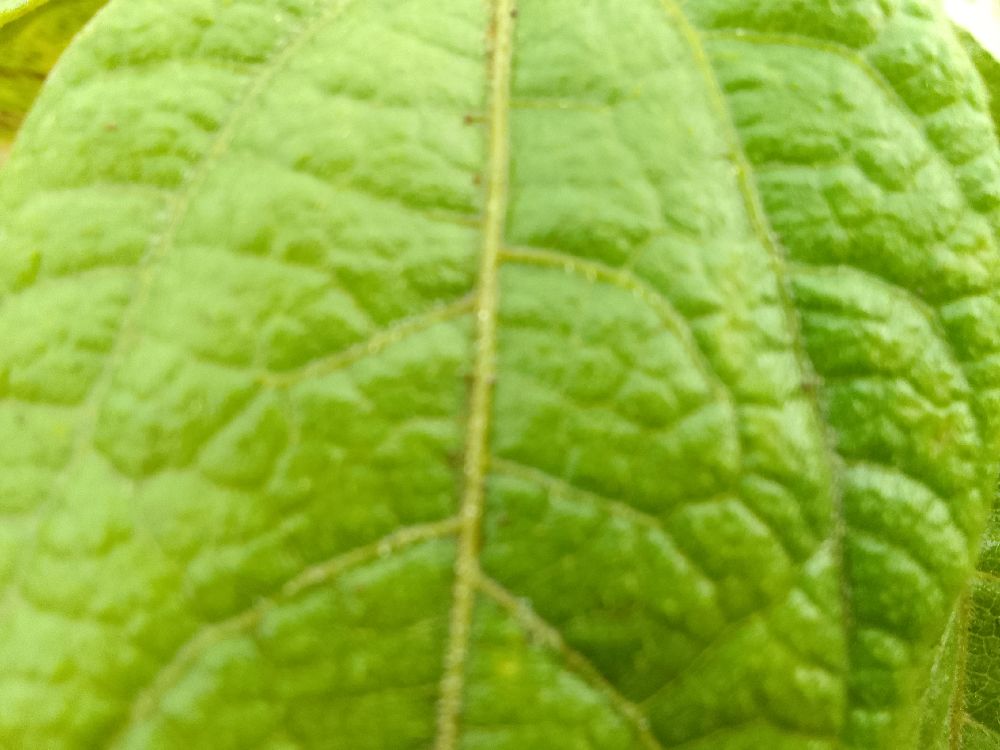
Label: healthy